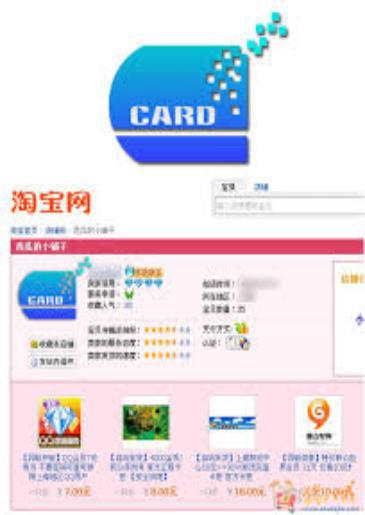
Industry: Others